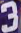
Number: 3